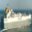
Label: ship